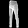
Label: Trouser